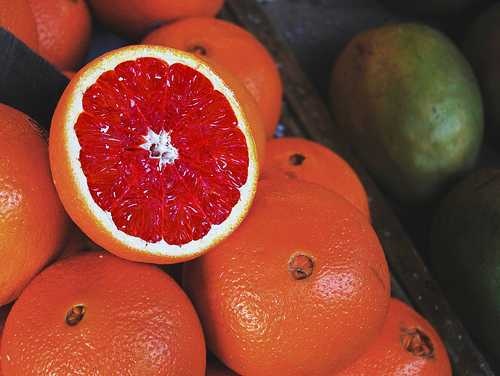
Label: Orange